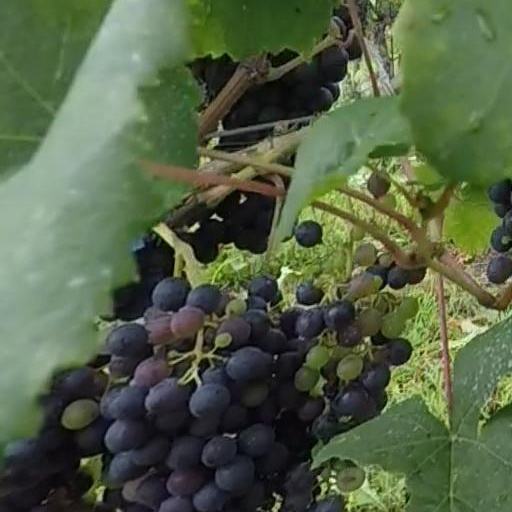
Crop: grape